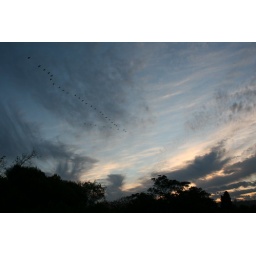
Birds flying over our house in formation